Sarah Geronimo videography

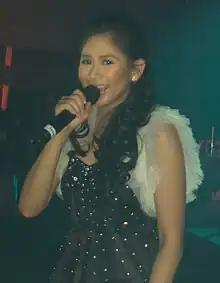
Geronimo performing in London in 2009

Filipino singer and actress Sarah Geronimo has released many music videos, and has appeared in motion pictures and television programs. She began appearing in various television programs as a child, before winning the reality competition series "Star for a Night". She made her acting debuts in the films "Filipinas" and "Captain Barbell" (both 2003). In 2004, she signed a network deal with ABS-CBN, where she made her television acting debut in the series "Sarah the Teen Princess".